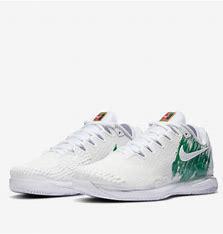
Brand: Nike
Model: Court Air Zoom Vapor X